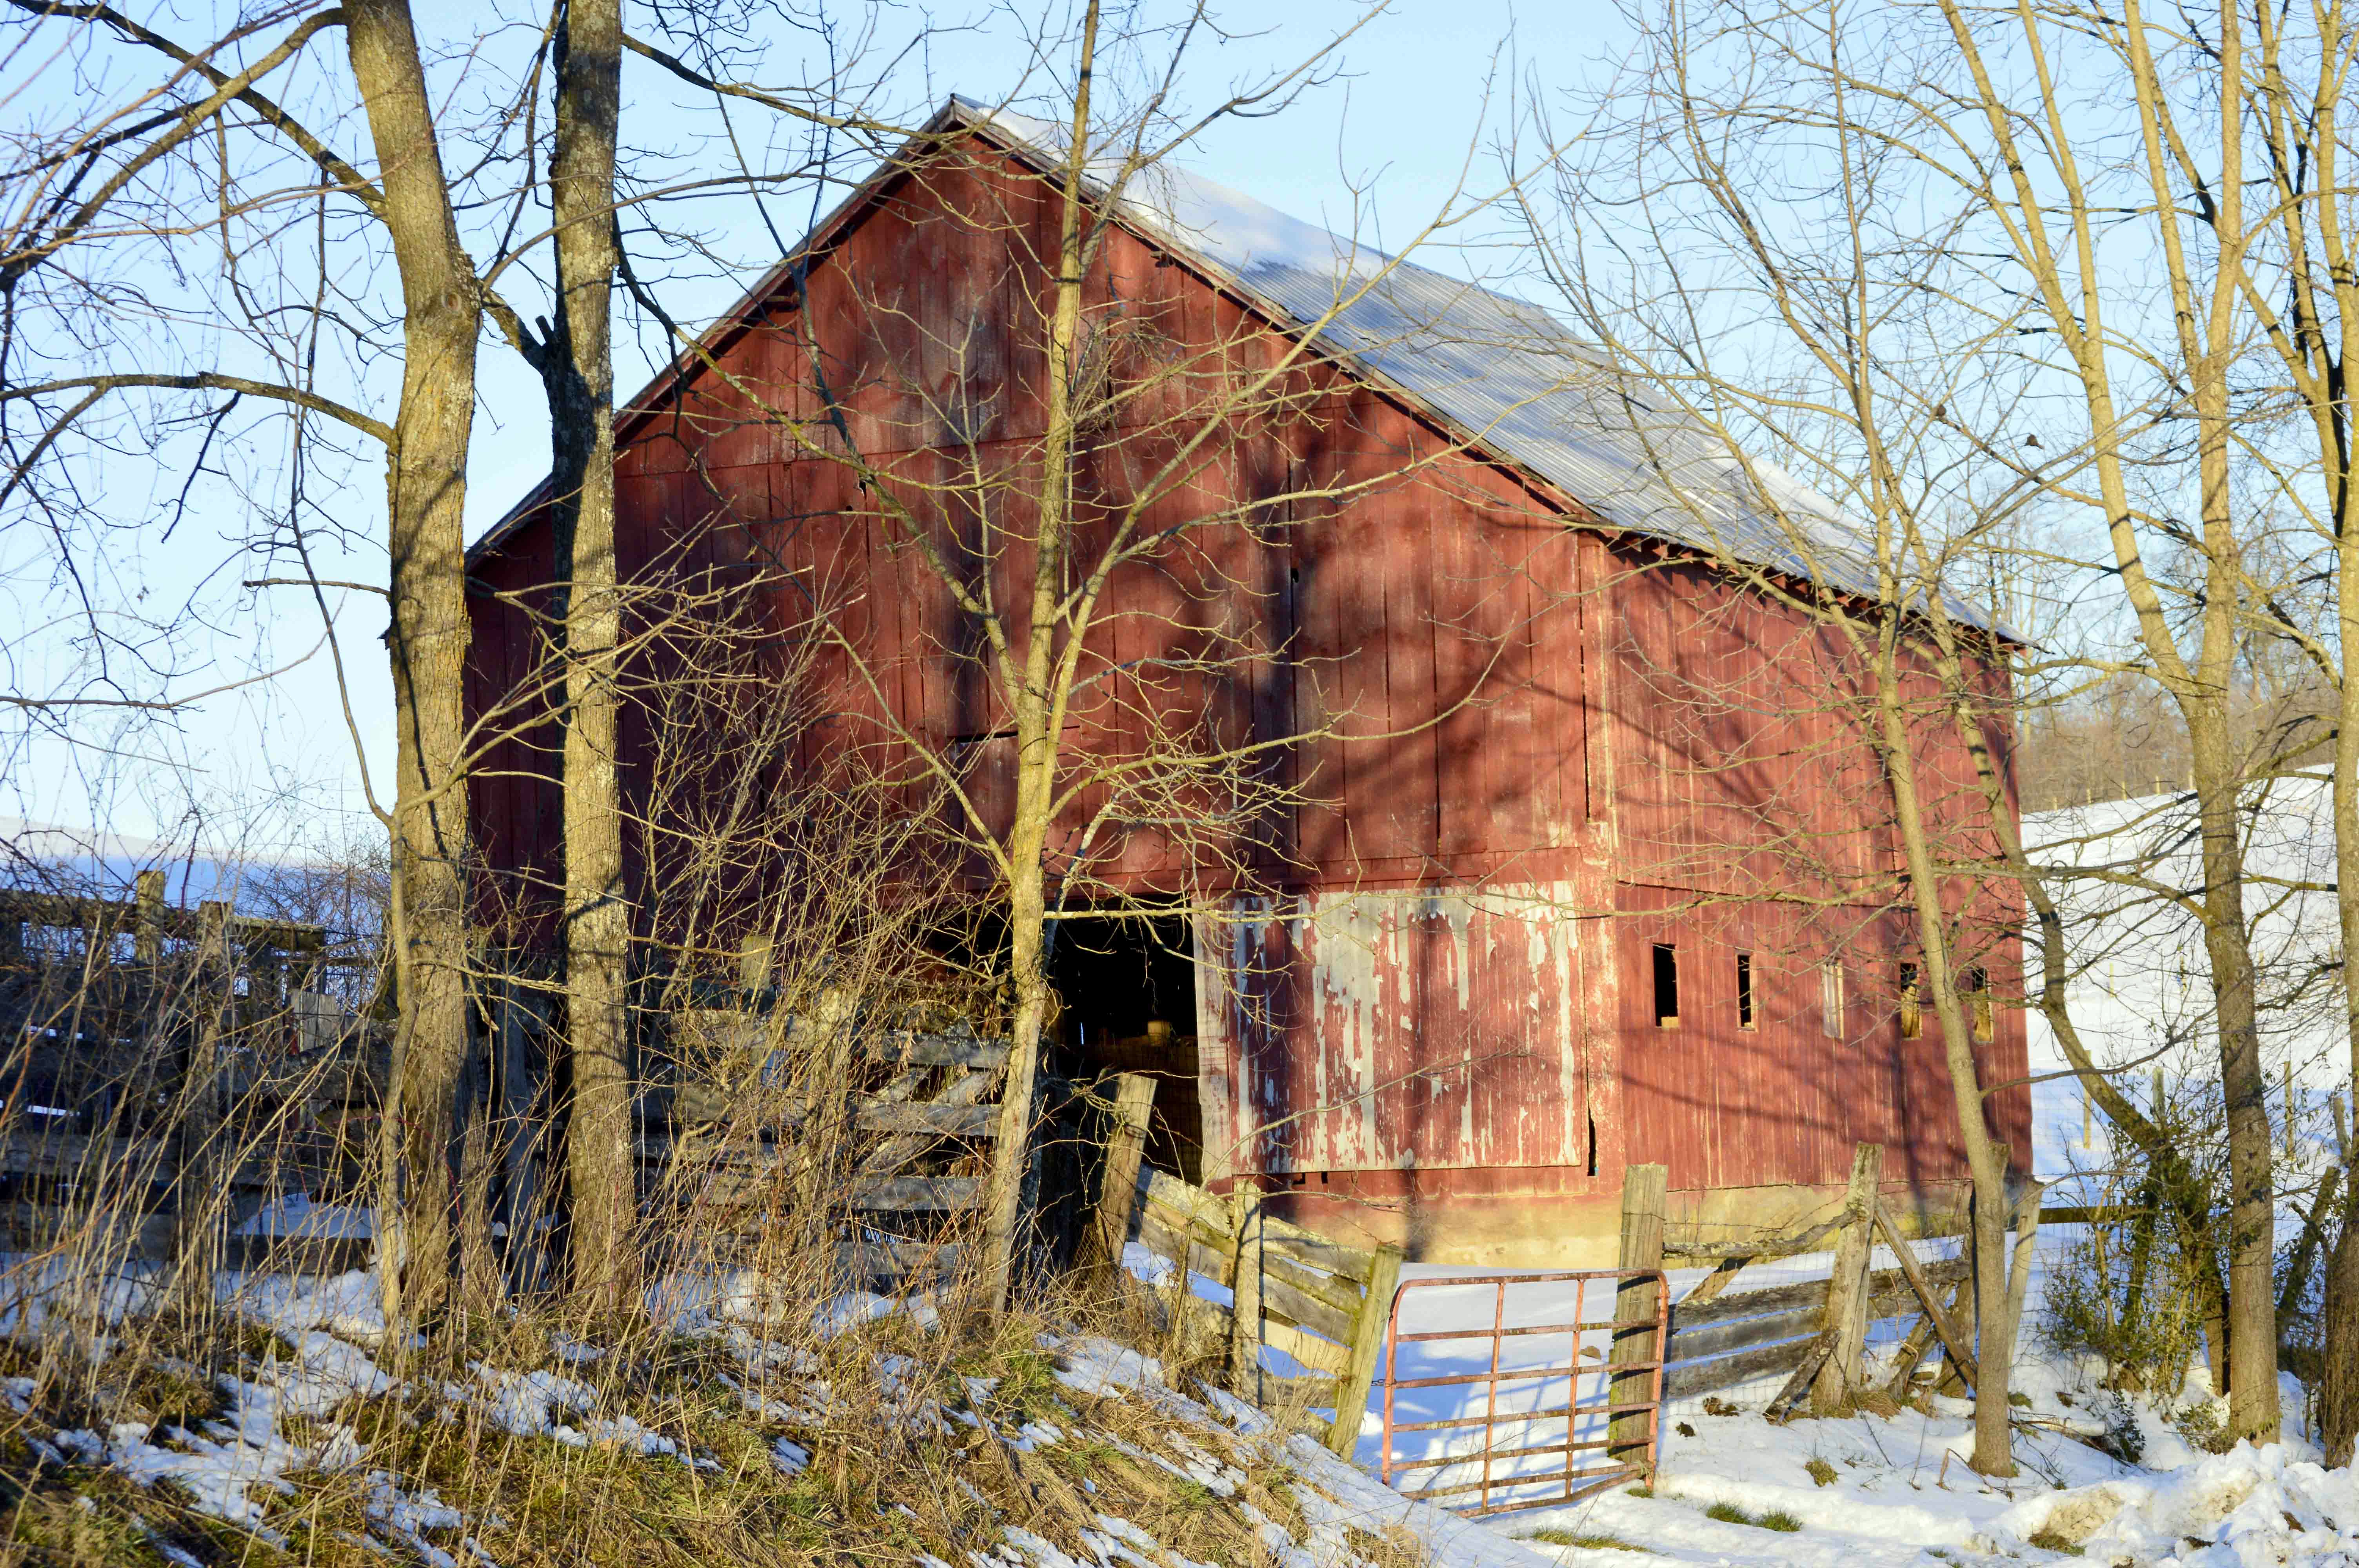
landscape, tree, snow, winter, farm, house, building, barn, home, hut, shack, red, chapel, season, wooden, log cabin, rural area, sugar house